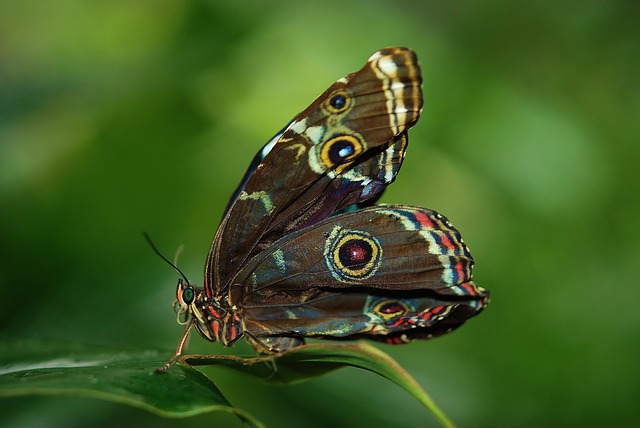
Label: butterfly